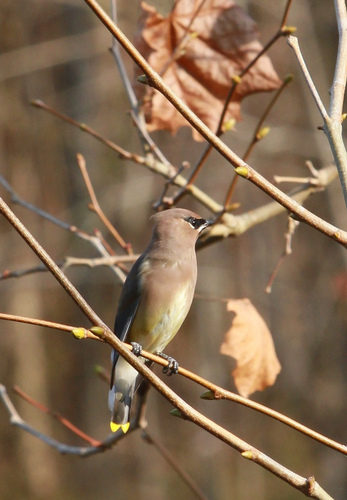
a medium sized bird with a multi colored belly and narrow pointed billthe bird has a short black bill that is also white.
this bird is brown with white on its tail and has a very short beak.
a bird with a swept back gray crown, gray breast, and white belly.
a taupe colored bird with yellow tips on its tail feathers with a black beak.
small bird with soft looking light yellow belly, light brown wings, black eye blaze and a bright yellow tipped tail
this bird is brown and yellow in color, with a black beak.
a tan bird with a black eye and superciliary, yellow abdomen, and bright yellow inner rectrices.
the bird is small with a pointed bill, has yellow tipped tail and it brown.
this bird has wings that are grey and has a white belly
Species: Cedar Waxwing